Kárahnjúkar Hydropower Plant

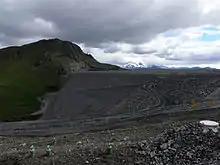

Three dams on the Jökulsá á Dal; the Kárahnjúkar Dam, the Desjará Dam and the Sauðárdalur Dam create the Hálslón Reservoir. At tall and long, the Kárahnjúkar Dam is the largest dam in the project and the largest of its type in Europe as well. The tall and long Desjará Dam and the tall and long Sauðárdalur Dam are saddle or auxiliary dams that maintain the desired height of the Hálslón Reservoir. Water from the long, capacity Hálslón Reservoir (about the size of Manhattan island in New York) is diverted down a long, diameter headrace tunnel towards the Fljótsdalur Power Station.